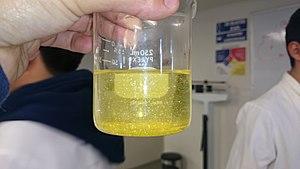
Les céramiques à glaçure plombifère sont de la vaisselle de table dont la glaçure est à base de plomb, ce qui rend la pièce étanche.